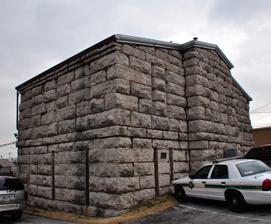
Building: Old Bedford County Jail
Country: United States of America
Year built: 1866
United States historic place Bedford County Jail U.S. National Register of Historic Places Show map of Tennessee Show map of the United States Location N. Spring and Jackson Sts., Shelbyville, Tennessee Coordinates 35°29′4″N 86°27′38″W / 35.48444°N 86.46056°W / 35.48444; -86.46056 Area 1 acre (0.40 ha) Built 1866 ( 1866 ) NRHP reference No. 75001728 Added to NRHP April 1, 1975 The Old Bedford County Jail , sometimes known as the Rock House Jail , is a 19th-century jail building located near the public square in Shelbyville , Tennessee . The old jail is a two-story building built in 1866-7 from solid hand-hewn limestone . Goodspeed's 1887 History of Tennessee described it as "one of the handsomest and most conspicuous buildings in Shelbyville". According to Goodspeed, it was "one of the most secure jails" in Tennessee, lighted and ventilated by "long, narrow windows, through which the smallest person could not escape". The old jail was listed on the National Register of Historic Places in 1975. Bedford County operates a modern county jail at 210 North Spring Street in Shelbyville. References